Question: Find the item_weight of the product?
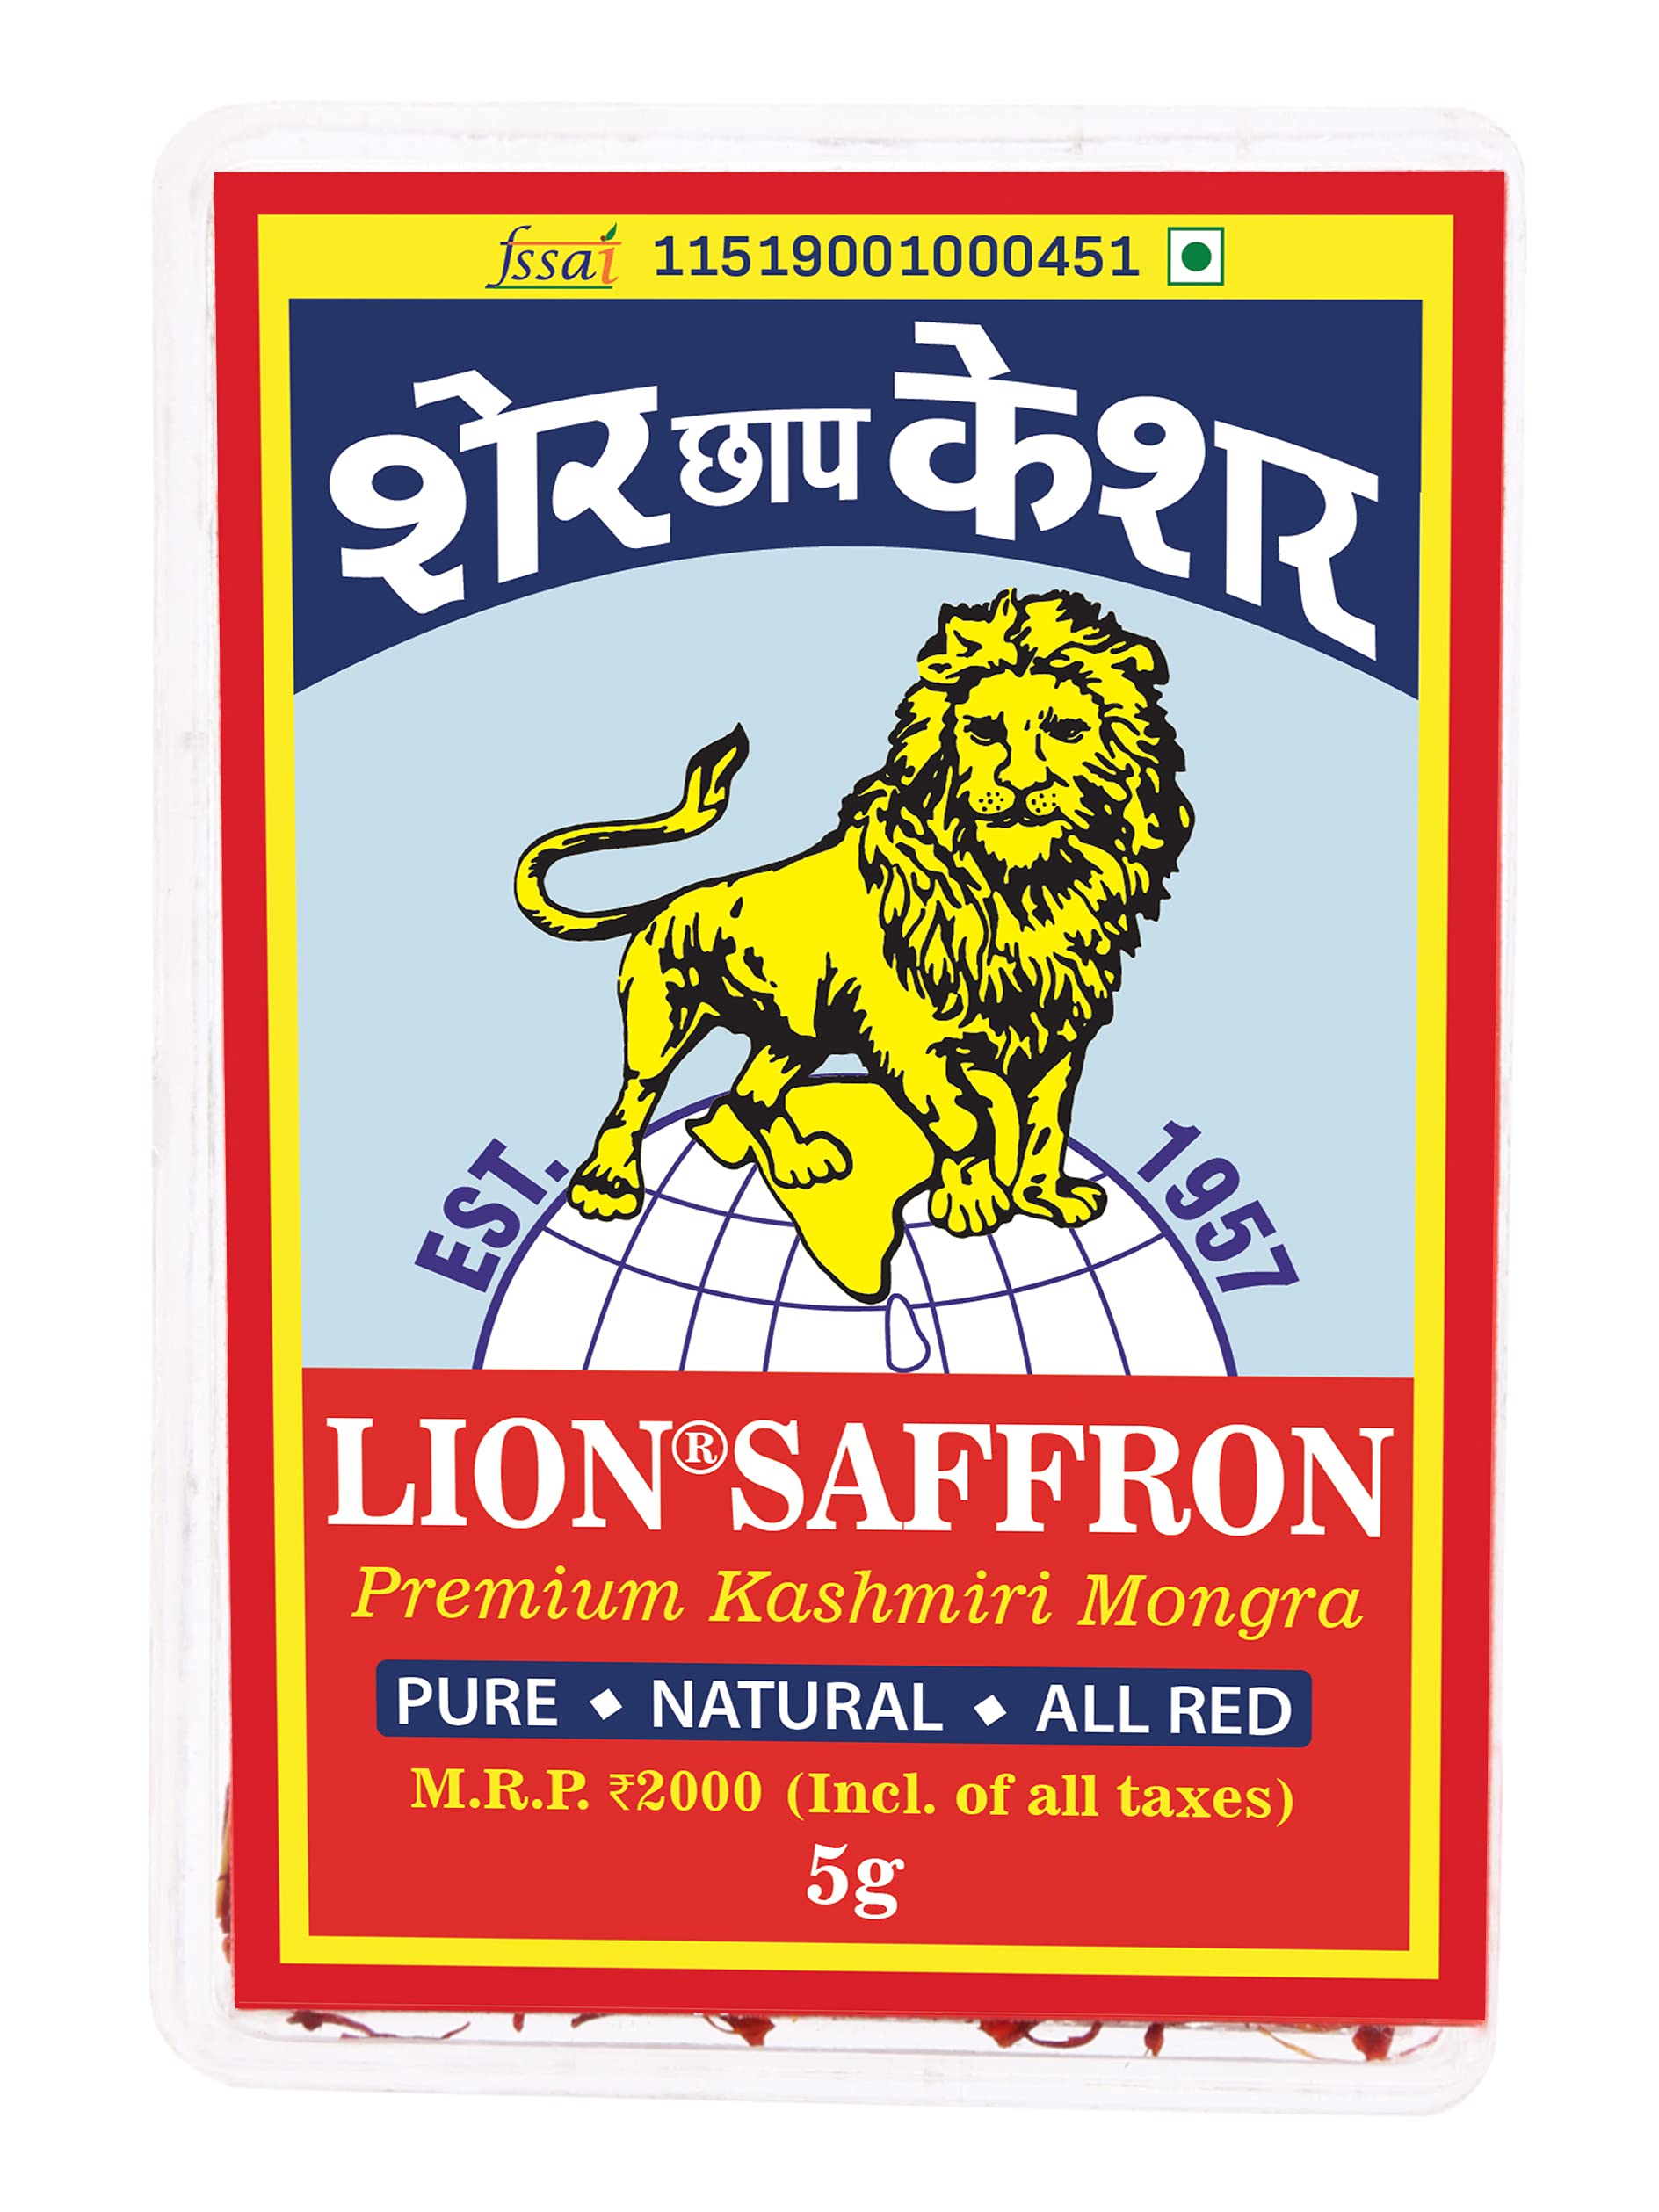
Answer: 5 gram